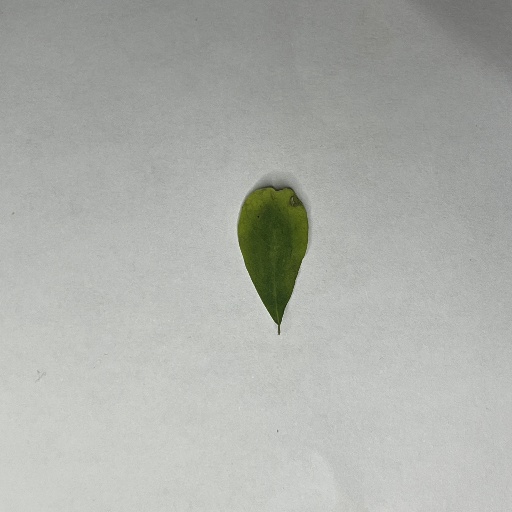
Species: Sojina
Leaf condition: Bacterial Spot